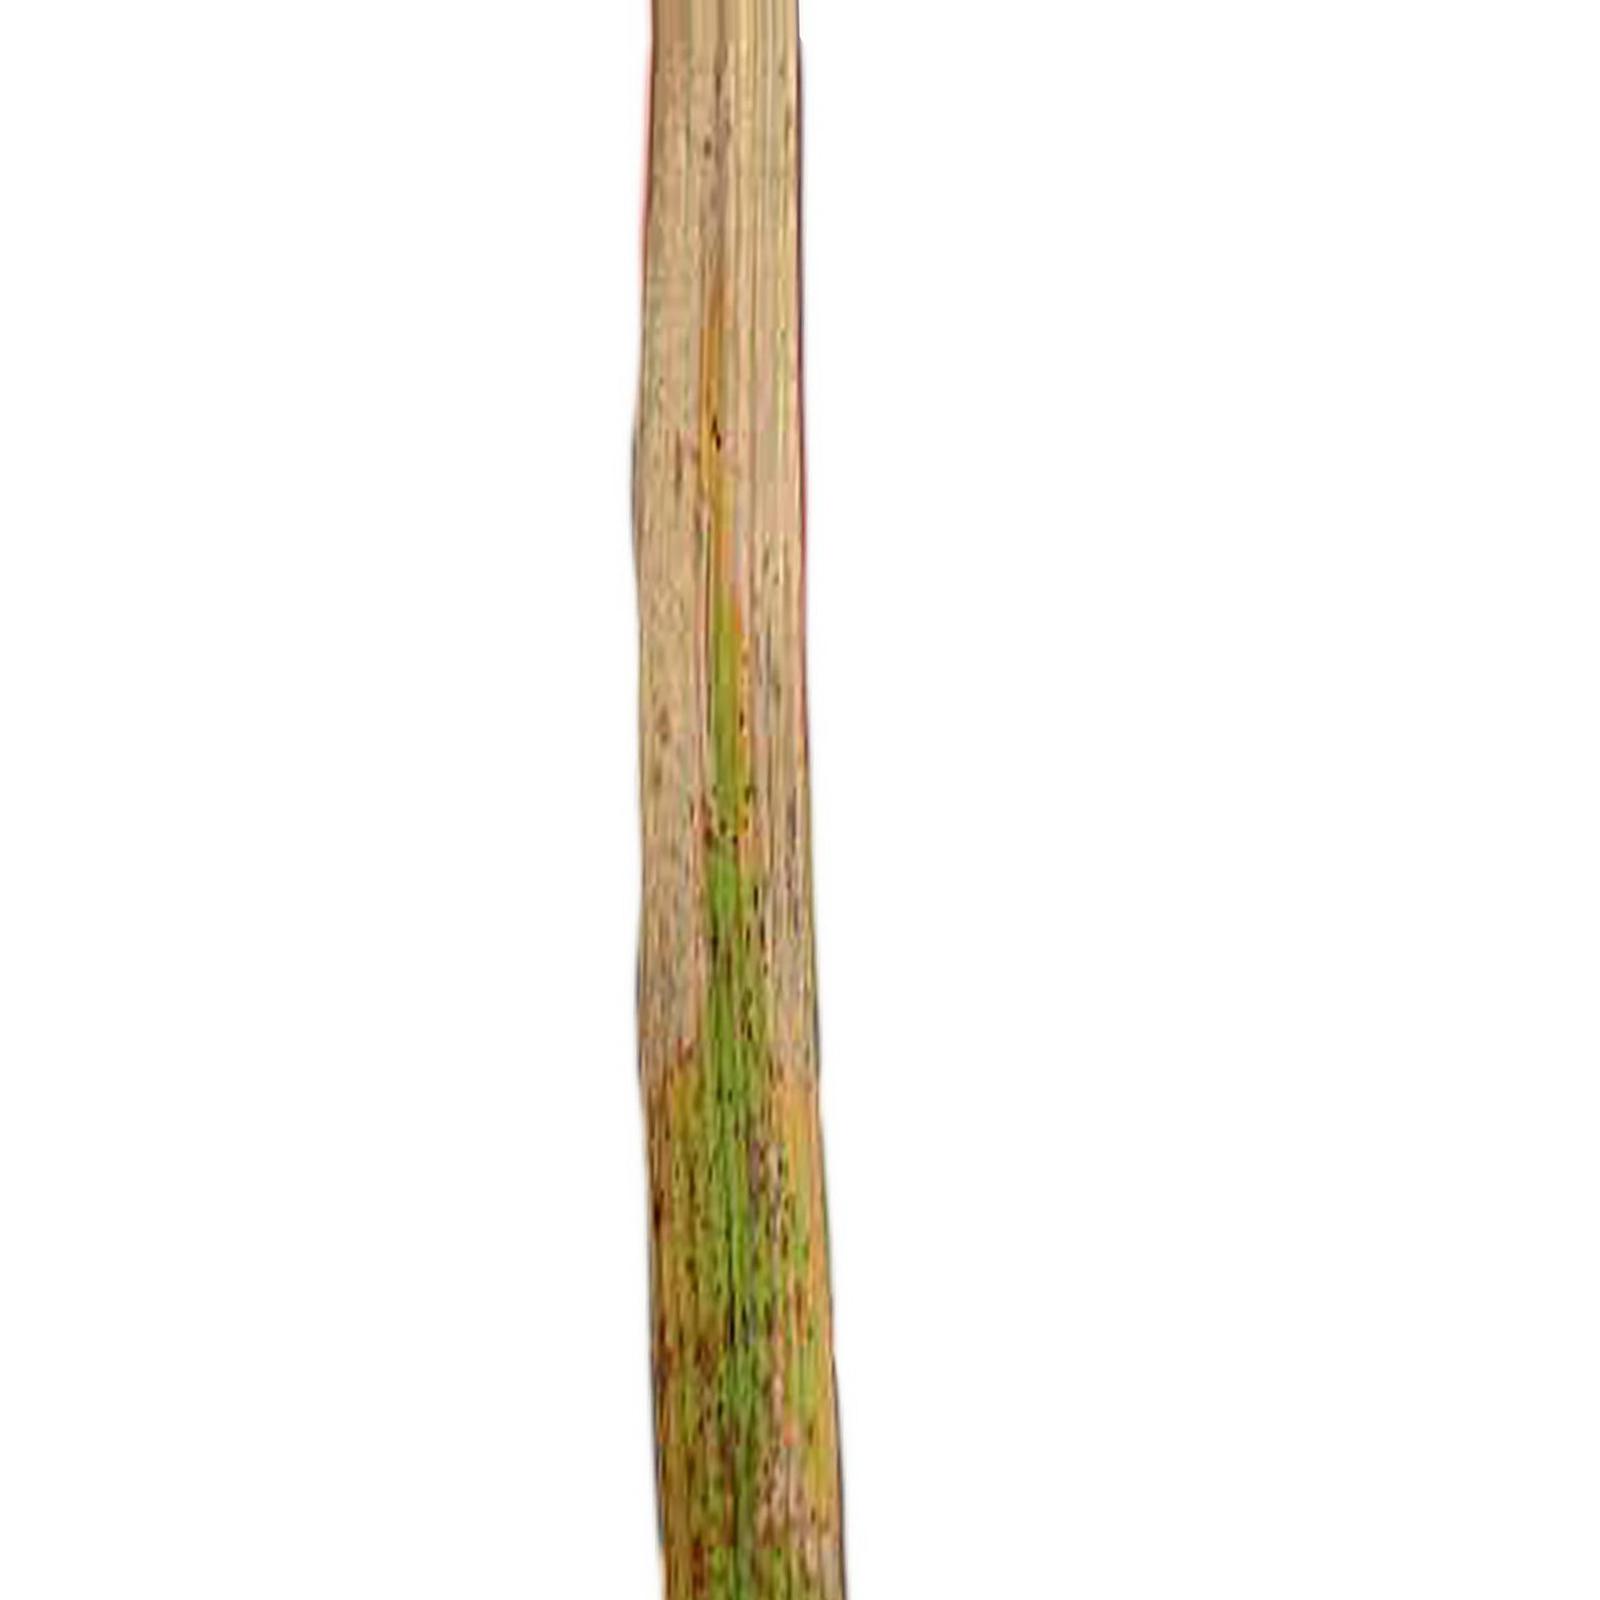
Nhãn: Bệnh Cháy lá ( Leaf scald )